The Countess (play)

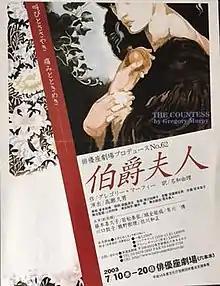
Poster for the 2003 production of "The Countess" in Tokyo

"The Countess" received critical acclaim when it premiered in the spring of 1999 with the "New York Times" calling the play "…serious…wonderfully witty…erotically charged." "splendidly directed" and "the entire cast is excellent". Some critics of the London production were less impressed. Michael Billington called it "curiously stolid" and objected to what he called the "forelock-tugging framing device, set in Windsor Castle" in which Effie meets Queen Victoria. Ian Shuttleworth also objected to the "clunky" framing scenes, writing that the play "is a standard triangular story with several cumbersome attempts to spice it up." Tim Walker of "The Sunday Telegraph", however, called "The Countess" “a wonderful, evocative piece of theatre,” and Emma Whitelaw of "indieLondon" wrote that it was a “marvelous production,” calling Nick Moran's portrayal of John Ruskin “sublime.”